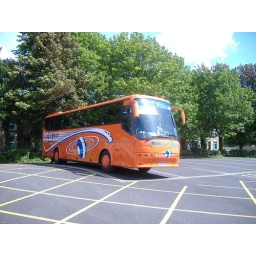
Irving's of Carlisle Bova Futura JH54 BUS parked in the coach bays on Edward Street car park, Lancaster.